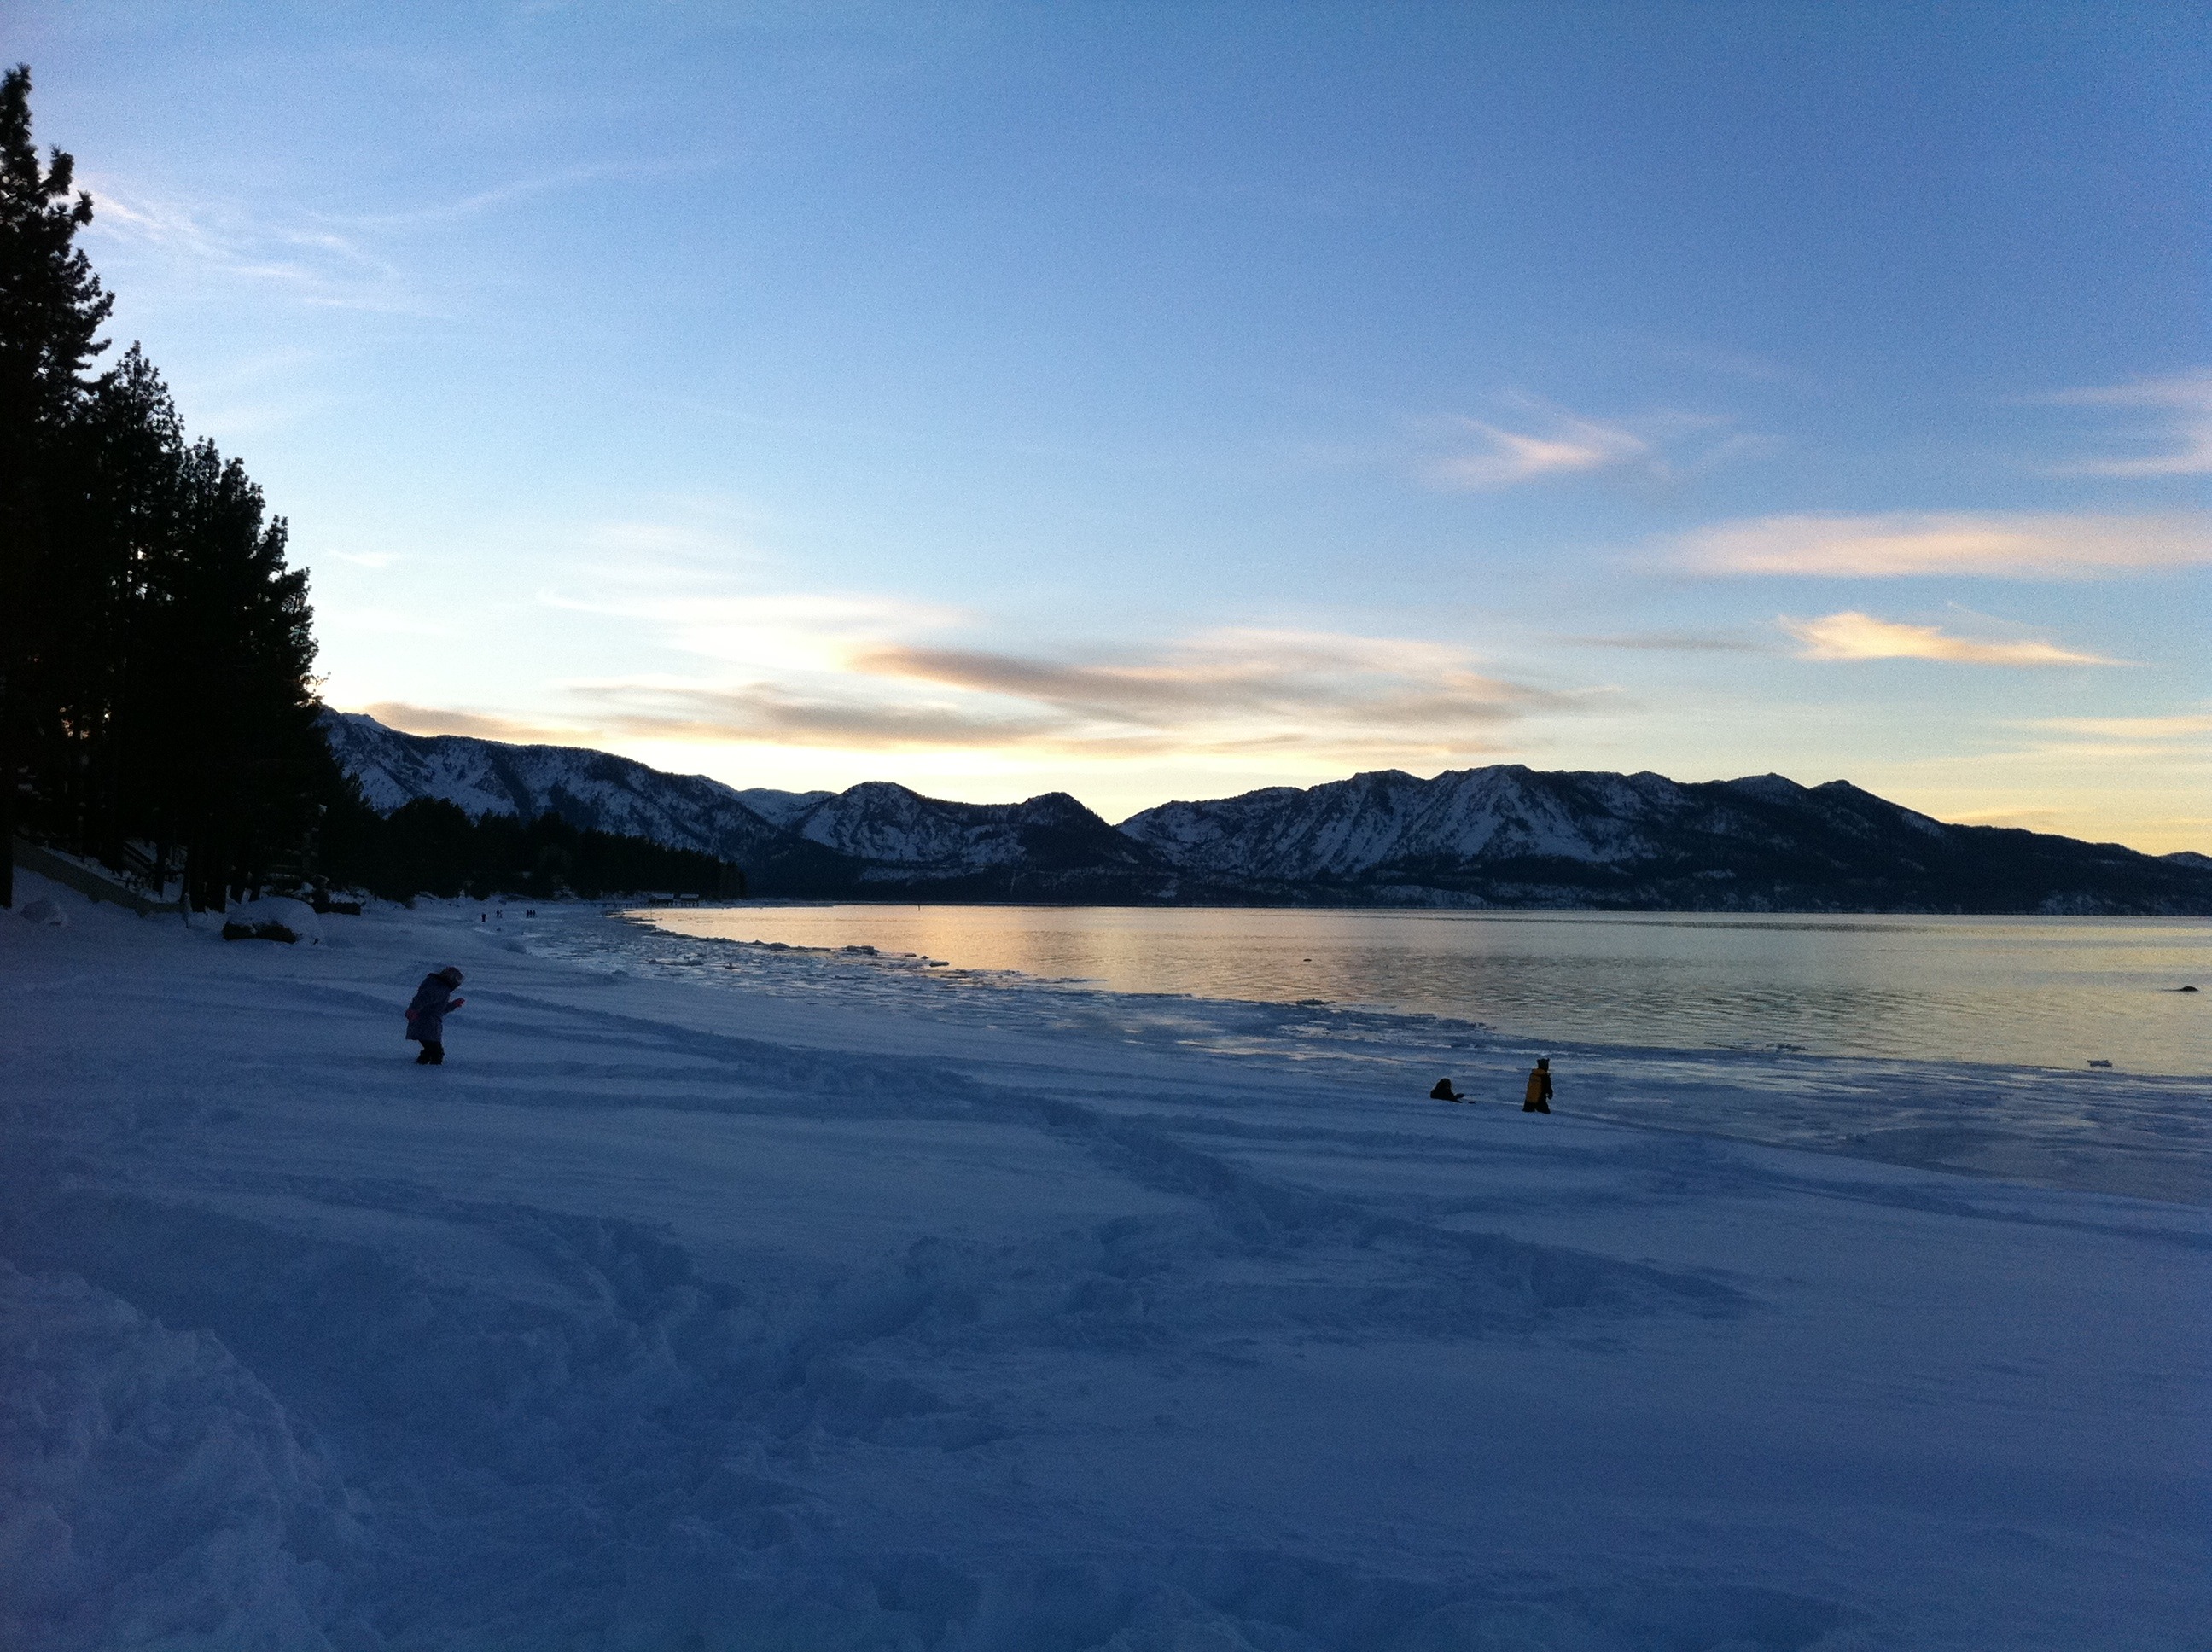
beach, mountain, snow, winter, cloud, sky, sunset, morning, lake, ice, weather, arctic, season, winter sport, piste, lakeshore, lake tahoe